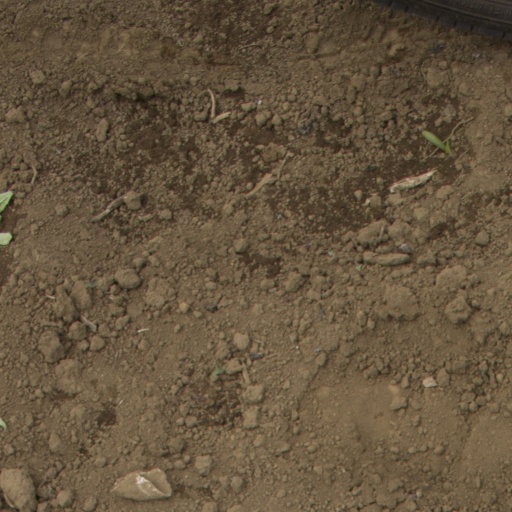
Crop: Jerusalem artichoke